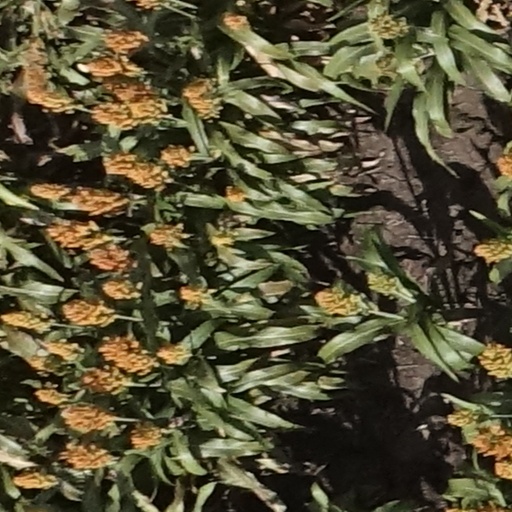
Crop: sorghum